Benalla affair

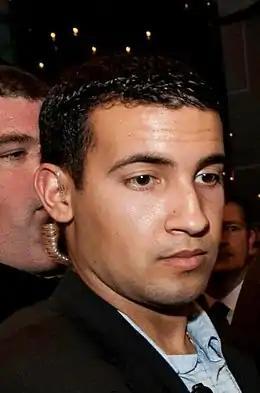
Alexandre Benalla in 2013

The Benalla affair or Benalla affairs ("affaires Benalla" or "affaires Macron-Benalla") are political and judicial cases involving Alexandre Benalla, who served as a security officer and deputy chief of staff to President of France Emmanuel Macron.